1981 Entumbane uprising

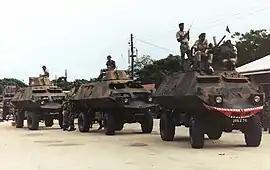
1RAR troops atop Mine Protected Combat Vehicle (MPCV) vehicles before Entumbane

With the transfer of political power, the Rhodesian Army, ZANLA and ZIPRA began to be merged to form the new Zimbabwe National Army. ZANLA and ZIPRA personnel were mixed into new battalions, guerrillas were picked out for officer training, and old Rhodesian units were variously disbanded or earmarked for reform. In some cases the latter meant only a change of symbolism and nomenclature; the Rhodesian Air Force, for example, remained almost all white as the Air Force of Zimbabwe. Every one of the approximately 34,000 guerrillas was promised a place in the new army. In the meantime they would wait in respective ZANLA and ZIPRA assembly camps around the country with pay and rations identical to those of black privates in the old Rhodesian forces.